Dragon

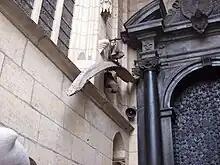
Several bones purported to belong to the Wawel Dragon hang outside Wawel Cathedral, but actually belong to a Pleistocene mammal.

Draconic creatures appear in virtually all cultures around the globe, and the earliest attested reports of draconic creatures resemble giant snakes. Draconic creatures are first described in the mythologies of the ancient Near East and appear in ancient Mesopotamian art and literature. Stories about storm gods slaying giant serpents occur throughout nearly all Near Eastern and Indo-European mythologies. Famous prototypical draconic creatures include the "mušḫuššu" of ancient Mesopotamia; Apep in Egyptian mythology; Vṛtra in the "Rigveda"; the Leviathan in the Hebrew Bible; Grand'Goule in the Poitou region in France; Python, Ladon, wyvern and the Lernaean Hydra in Greek mythology; Kulshedra in Albanian mythology; Unhcegila in Lakota mythology; Quetzalcoatl in Aztec culture; Jörmungandr, Níðhöggr, and Fafnir in Norse mythology; the dragon from "Beowulf"; and aži and az in ancient Persian mythology, closely related to another mythological figure, called Aži Dahaka or Zahhak.